Northern Alliance

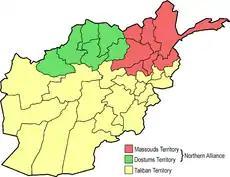
Map of the situation in Afghanistan in late 1996; Massoud (red), Dostum (green) and Taliban (yellow) territories.

In late 1994, most of the militia factions which had been fighting in the battle for control of Kabul were defeated militarily by forces of the Islamic State's Minister of Defense Ahmad Shah Massoud. Bombardment of the capital came to a halt. The Islamic State government took steps to restore law and order. Courts started to work again. Massoud tried to initiate a nationwide political process with the goal of national consolidation and democratic elections, also inviting the Taliban to join the process but they refused as they opposed a democratic system.